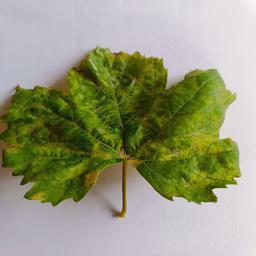
Label: Downy Mildew